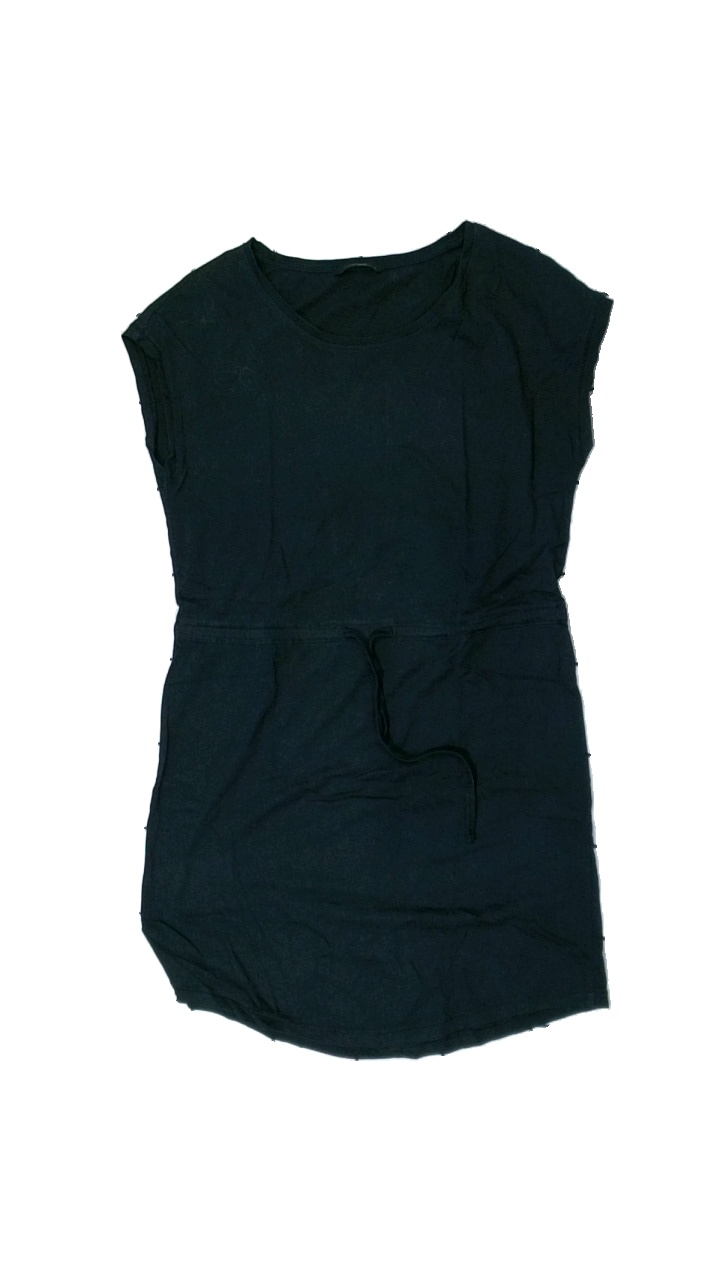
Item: Dress (Ladies)
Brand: Only
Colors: Black
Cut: Regular, C-collar
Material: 100% cotton
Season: All
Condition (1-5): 3
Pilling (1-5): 4
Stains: Minor
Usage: Recycle
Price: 50-100